Charlton Vicento

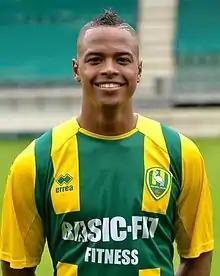

Charlton Juan Vicento (born 19 January 1991) is a Curaçaoan footballer who plays as a winger for VV Oosterhout and the Curaçao national team.